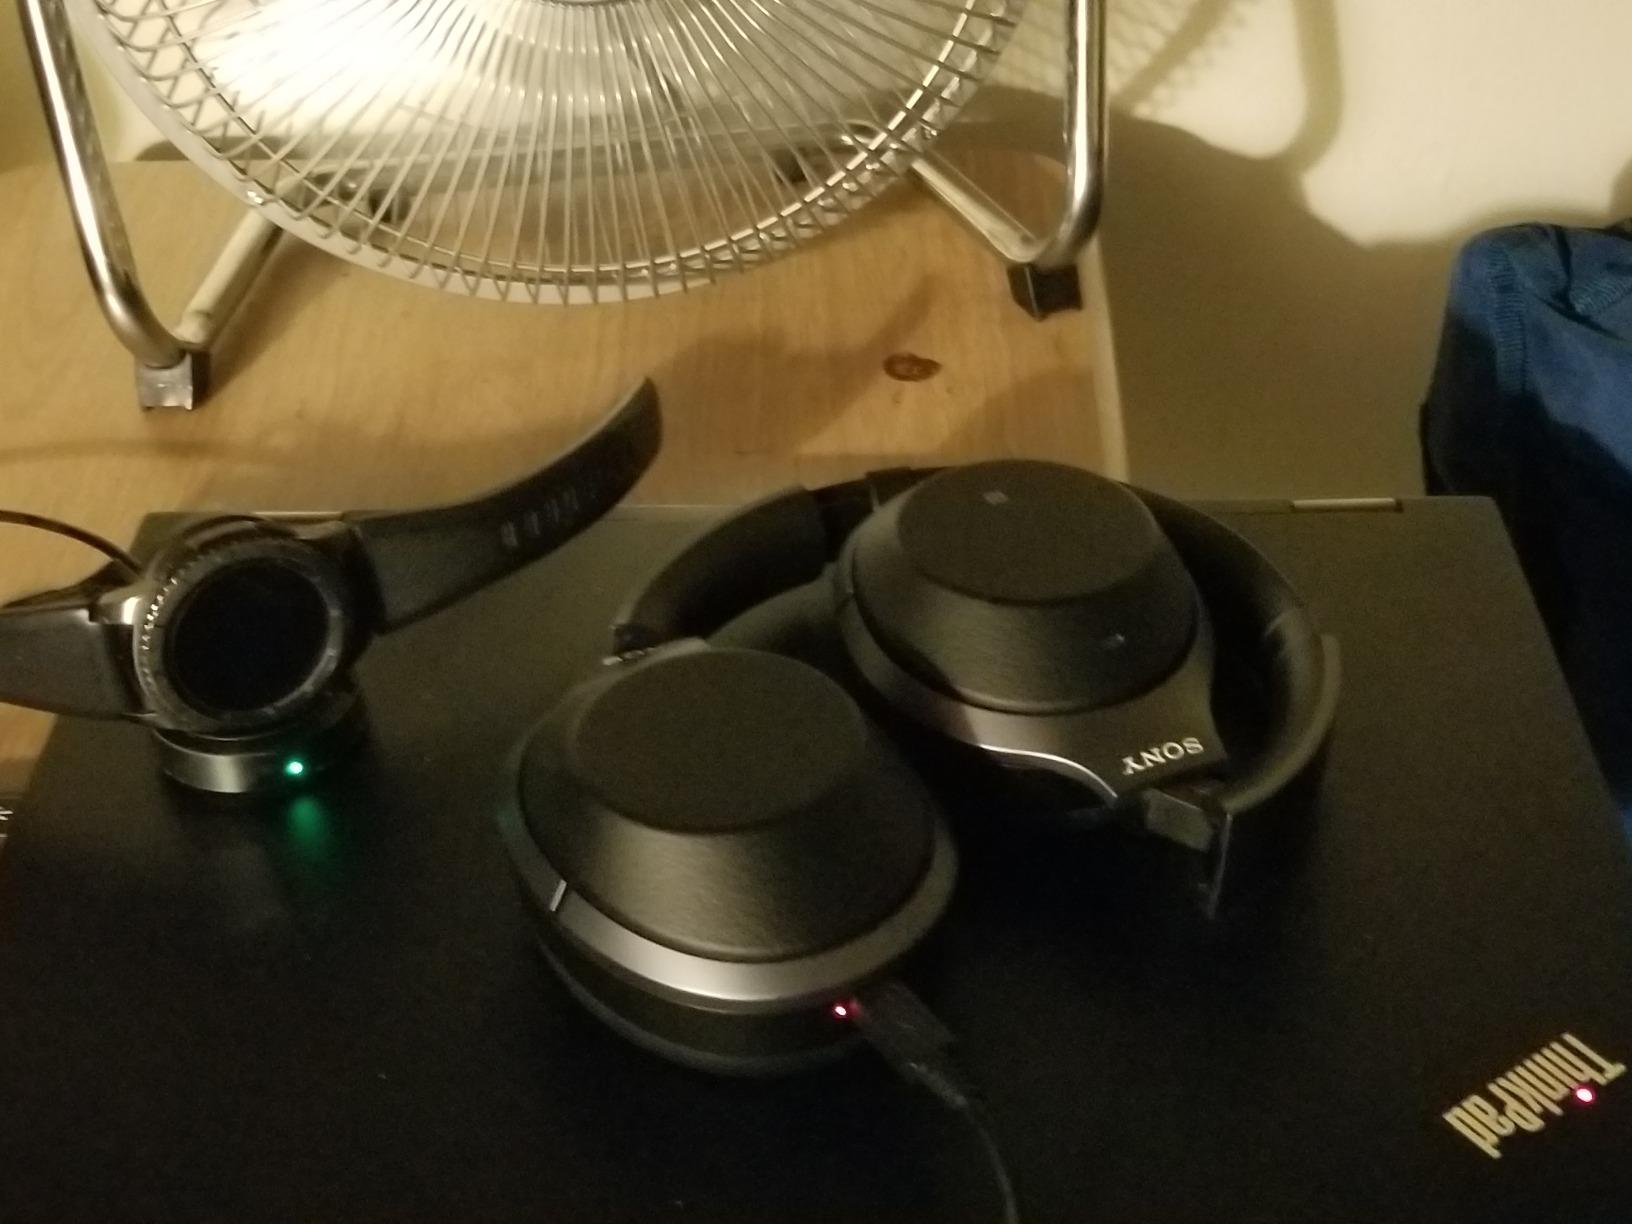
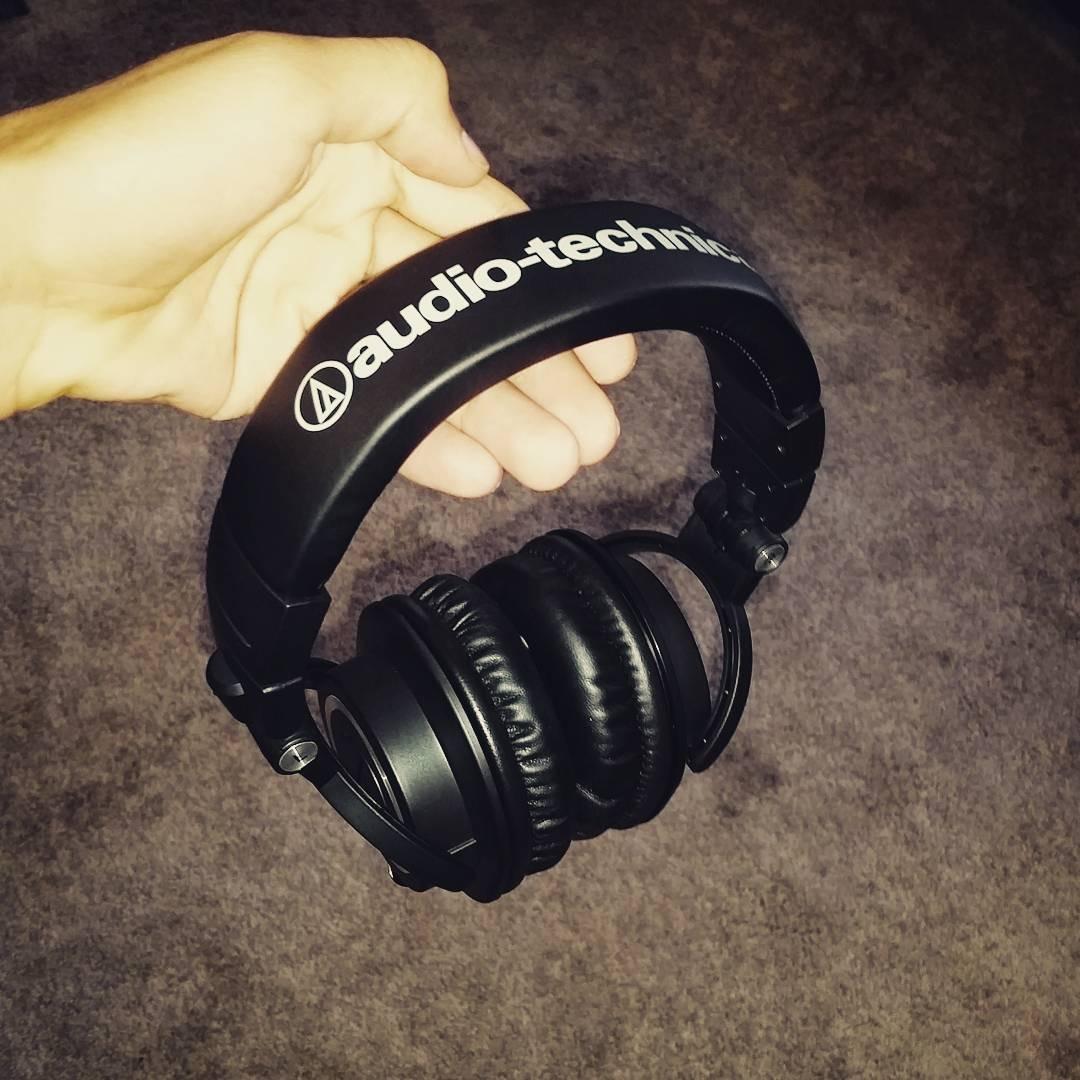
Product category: headphones
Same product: no